Frédéric Déhu

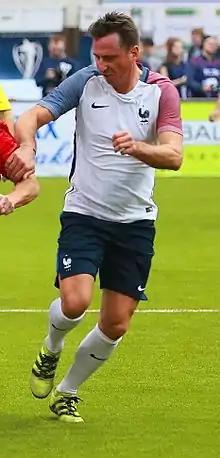
Déhu in 2018

Frédéric Fabian William Déhu (born 24 October 1972) is a French former professional footballer who played as a centre-back.